Shantui

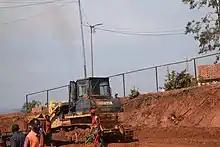
Shantui bulldozer in Rwanda.

The company is known as the bulldozer king in China, holding 40% of the domestic market in 2006. The company went on in 2010 to become the largest producer of bulldozers, making over 10,000 units that year or 2 in 5 crawler-type dozers made in the world. The next largest producer by number of units is Caterpillar Inc.